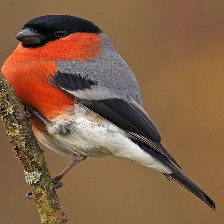
Species: EURASIAN BULLFINCH
Scientific name: PYRRHULA PYRRHULA